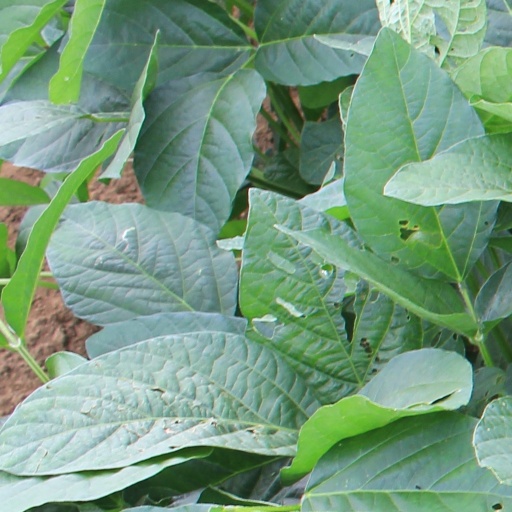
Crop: soybean